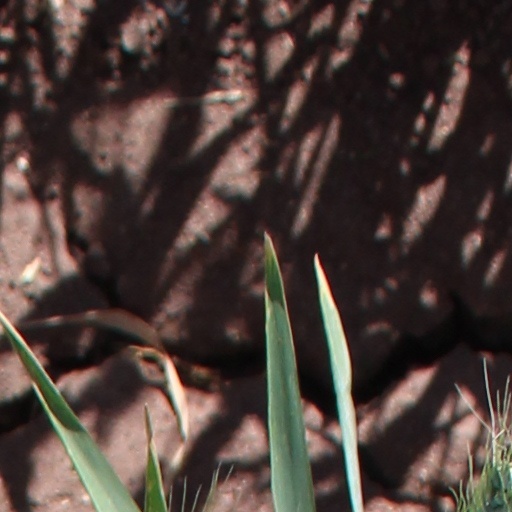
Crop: wheat